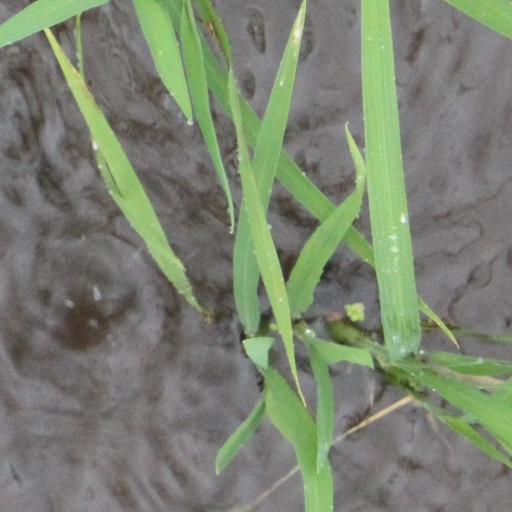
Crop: rice